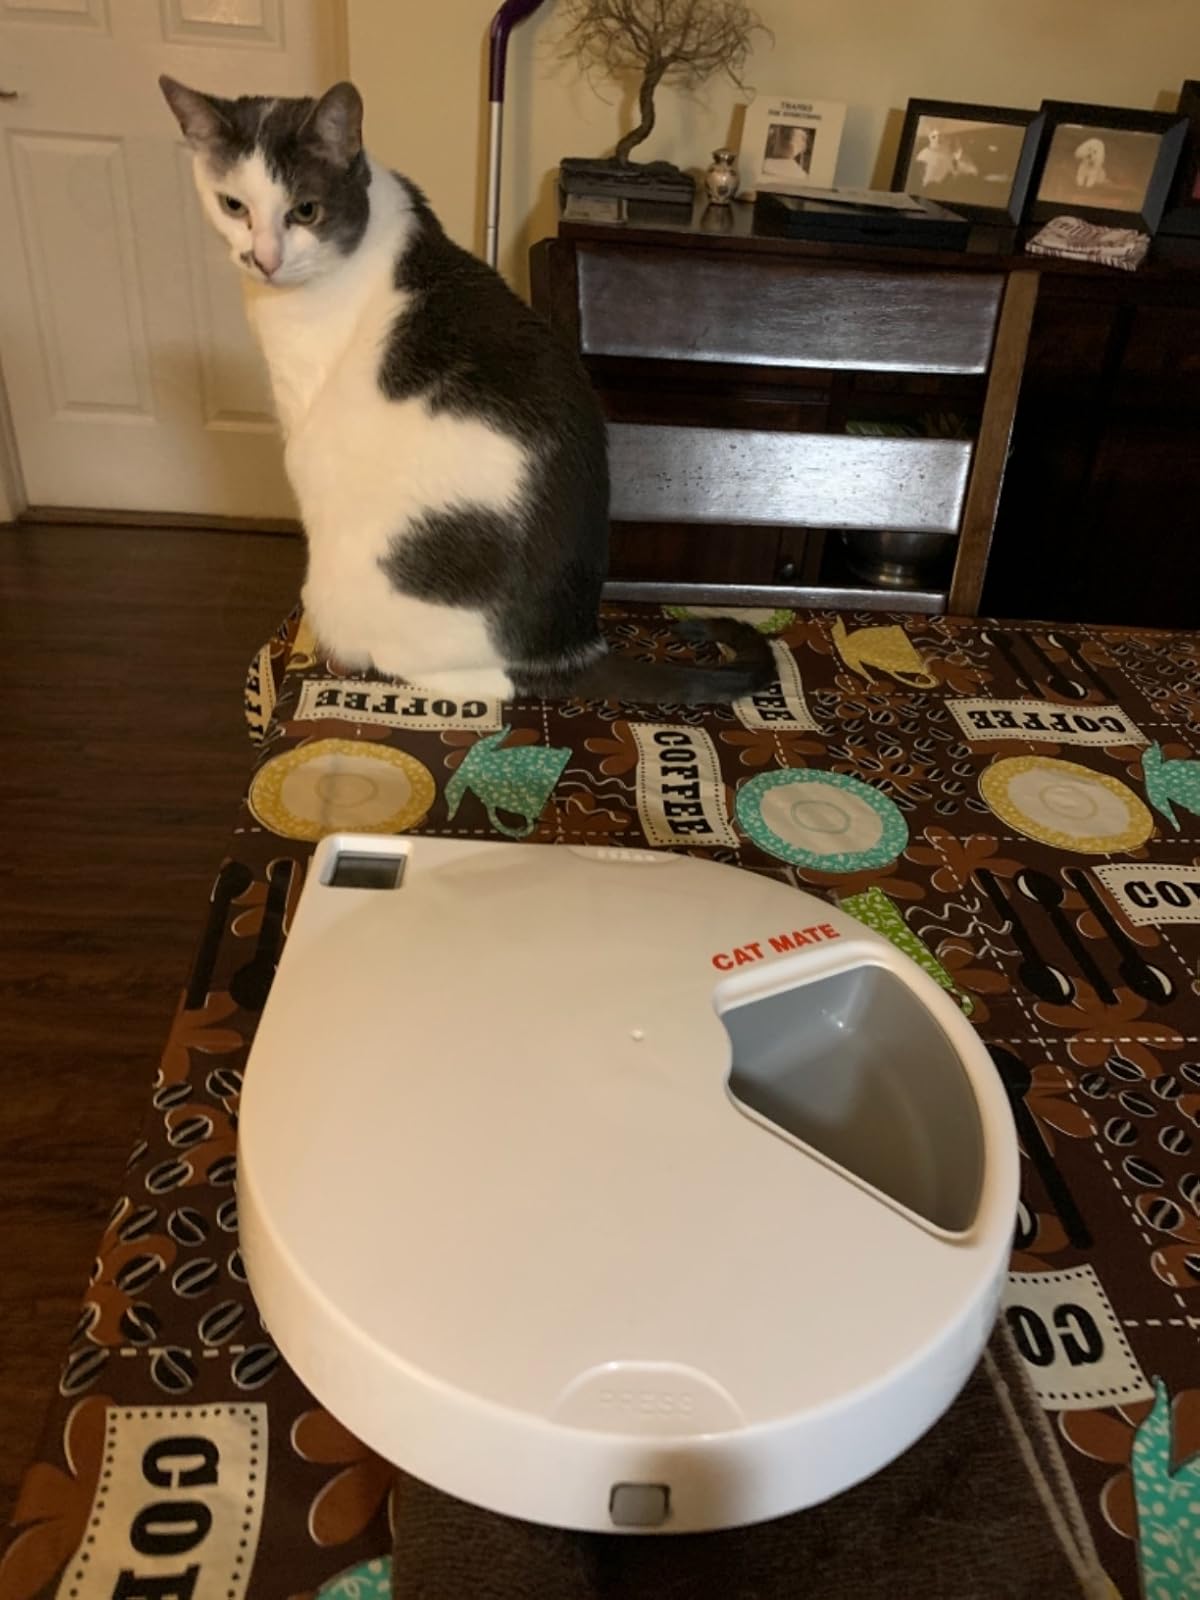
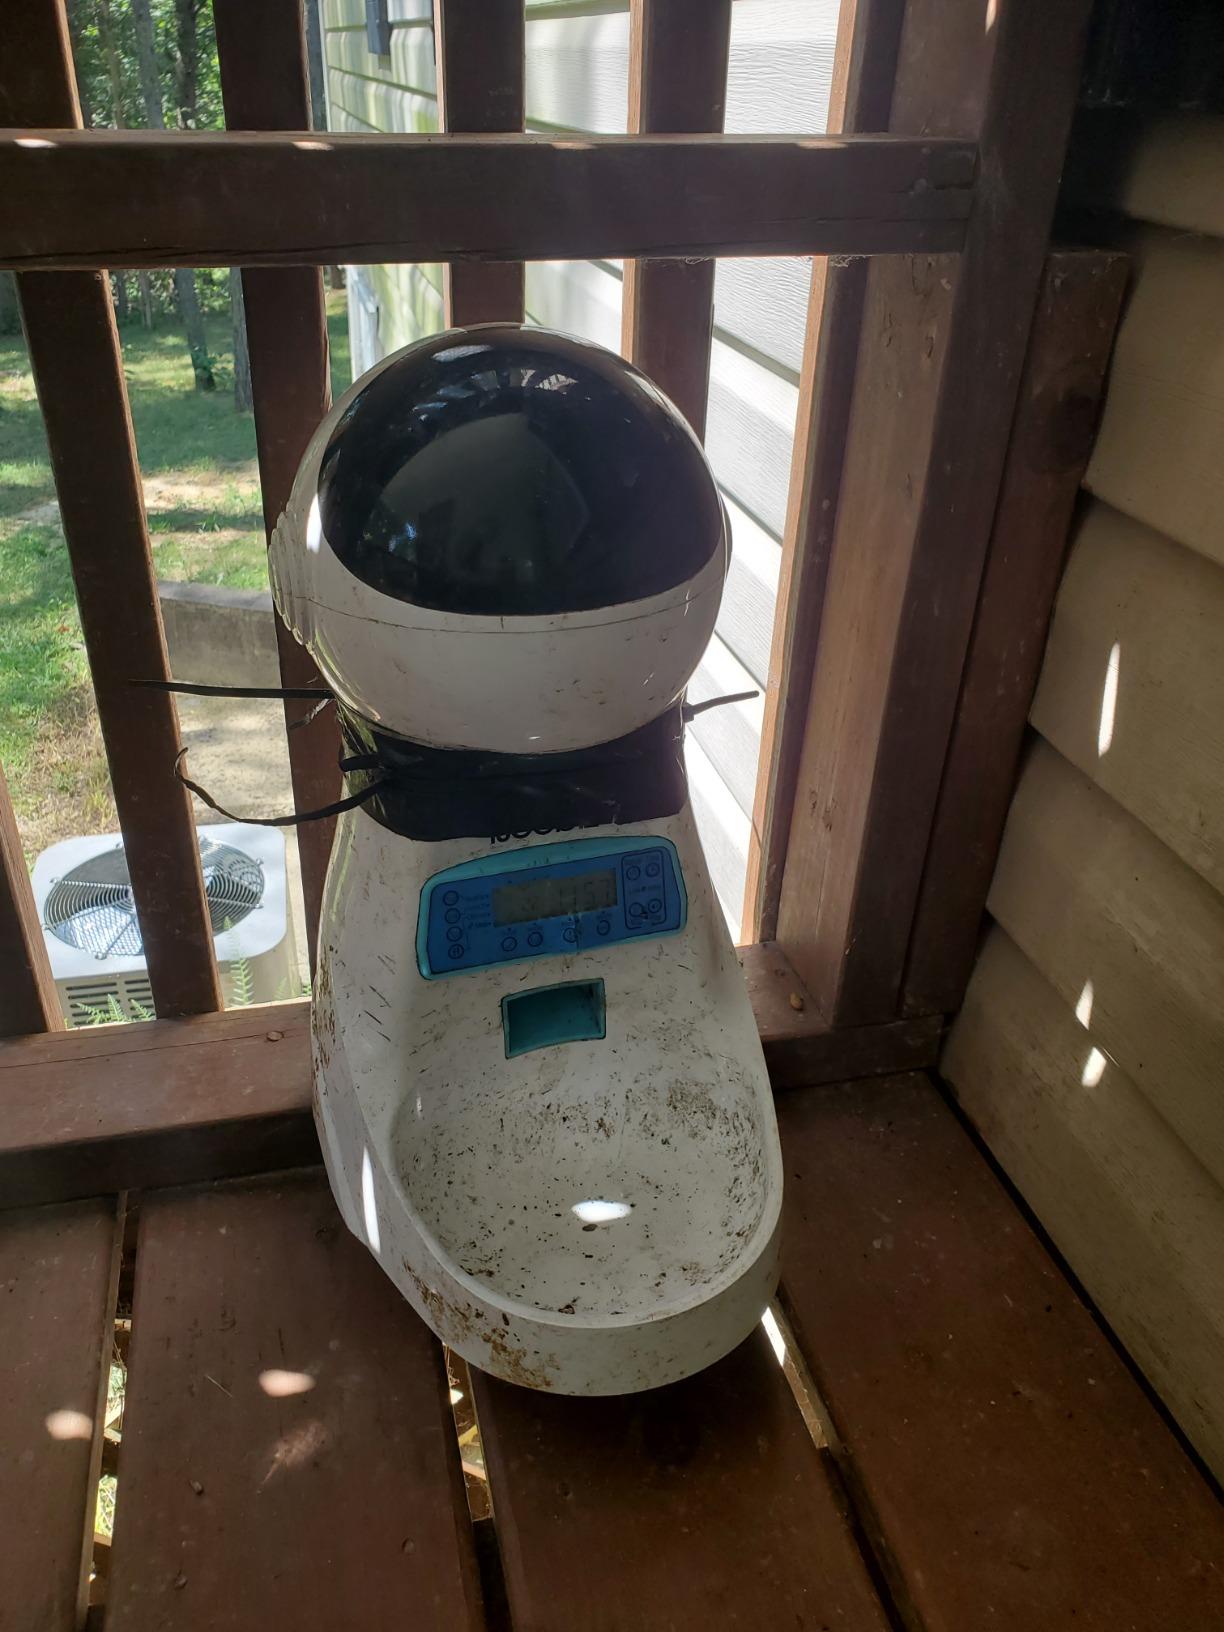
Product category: items_feeder
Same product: no